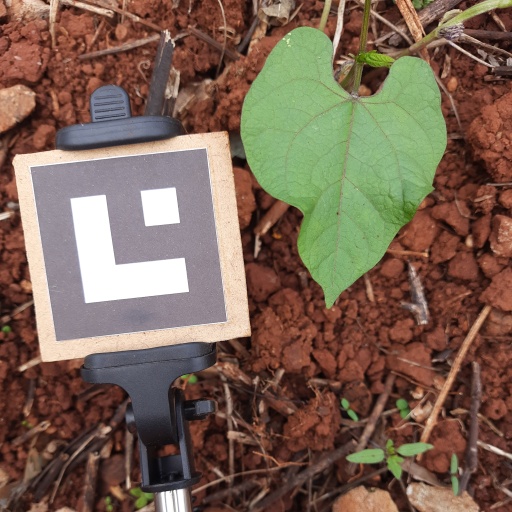
Observations: wavy surface, no eating holes, under shade